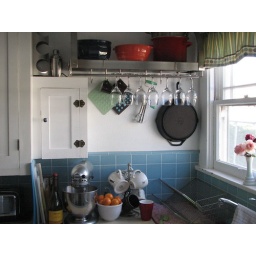
to the left of the sink in the kitchen